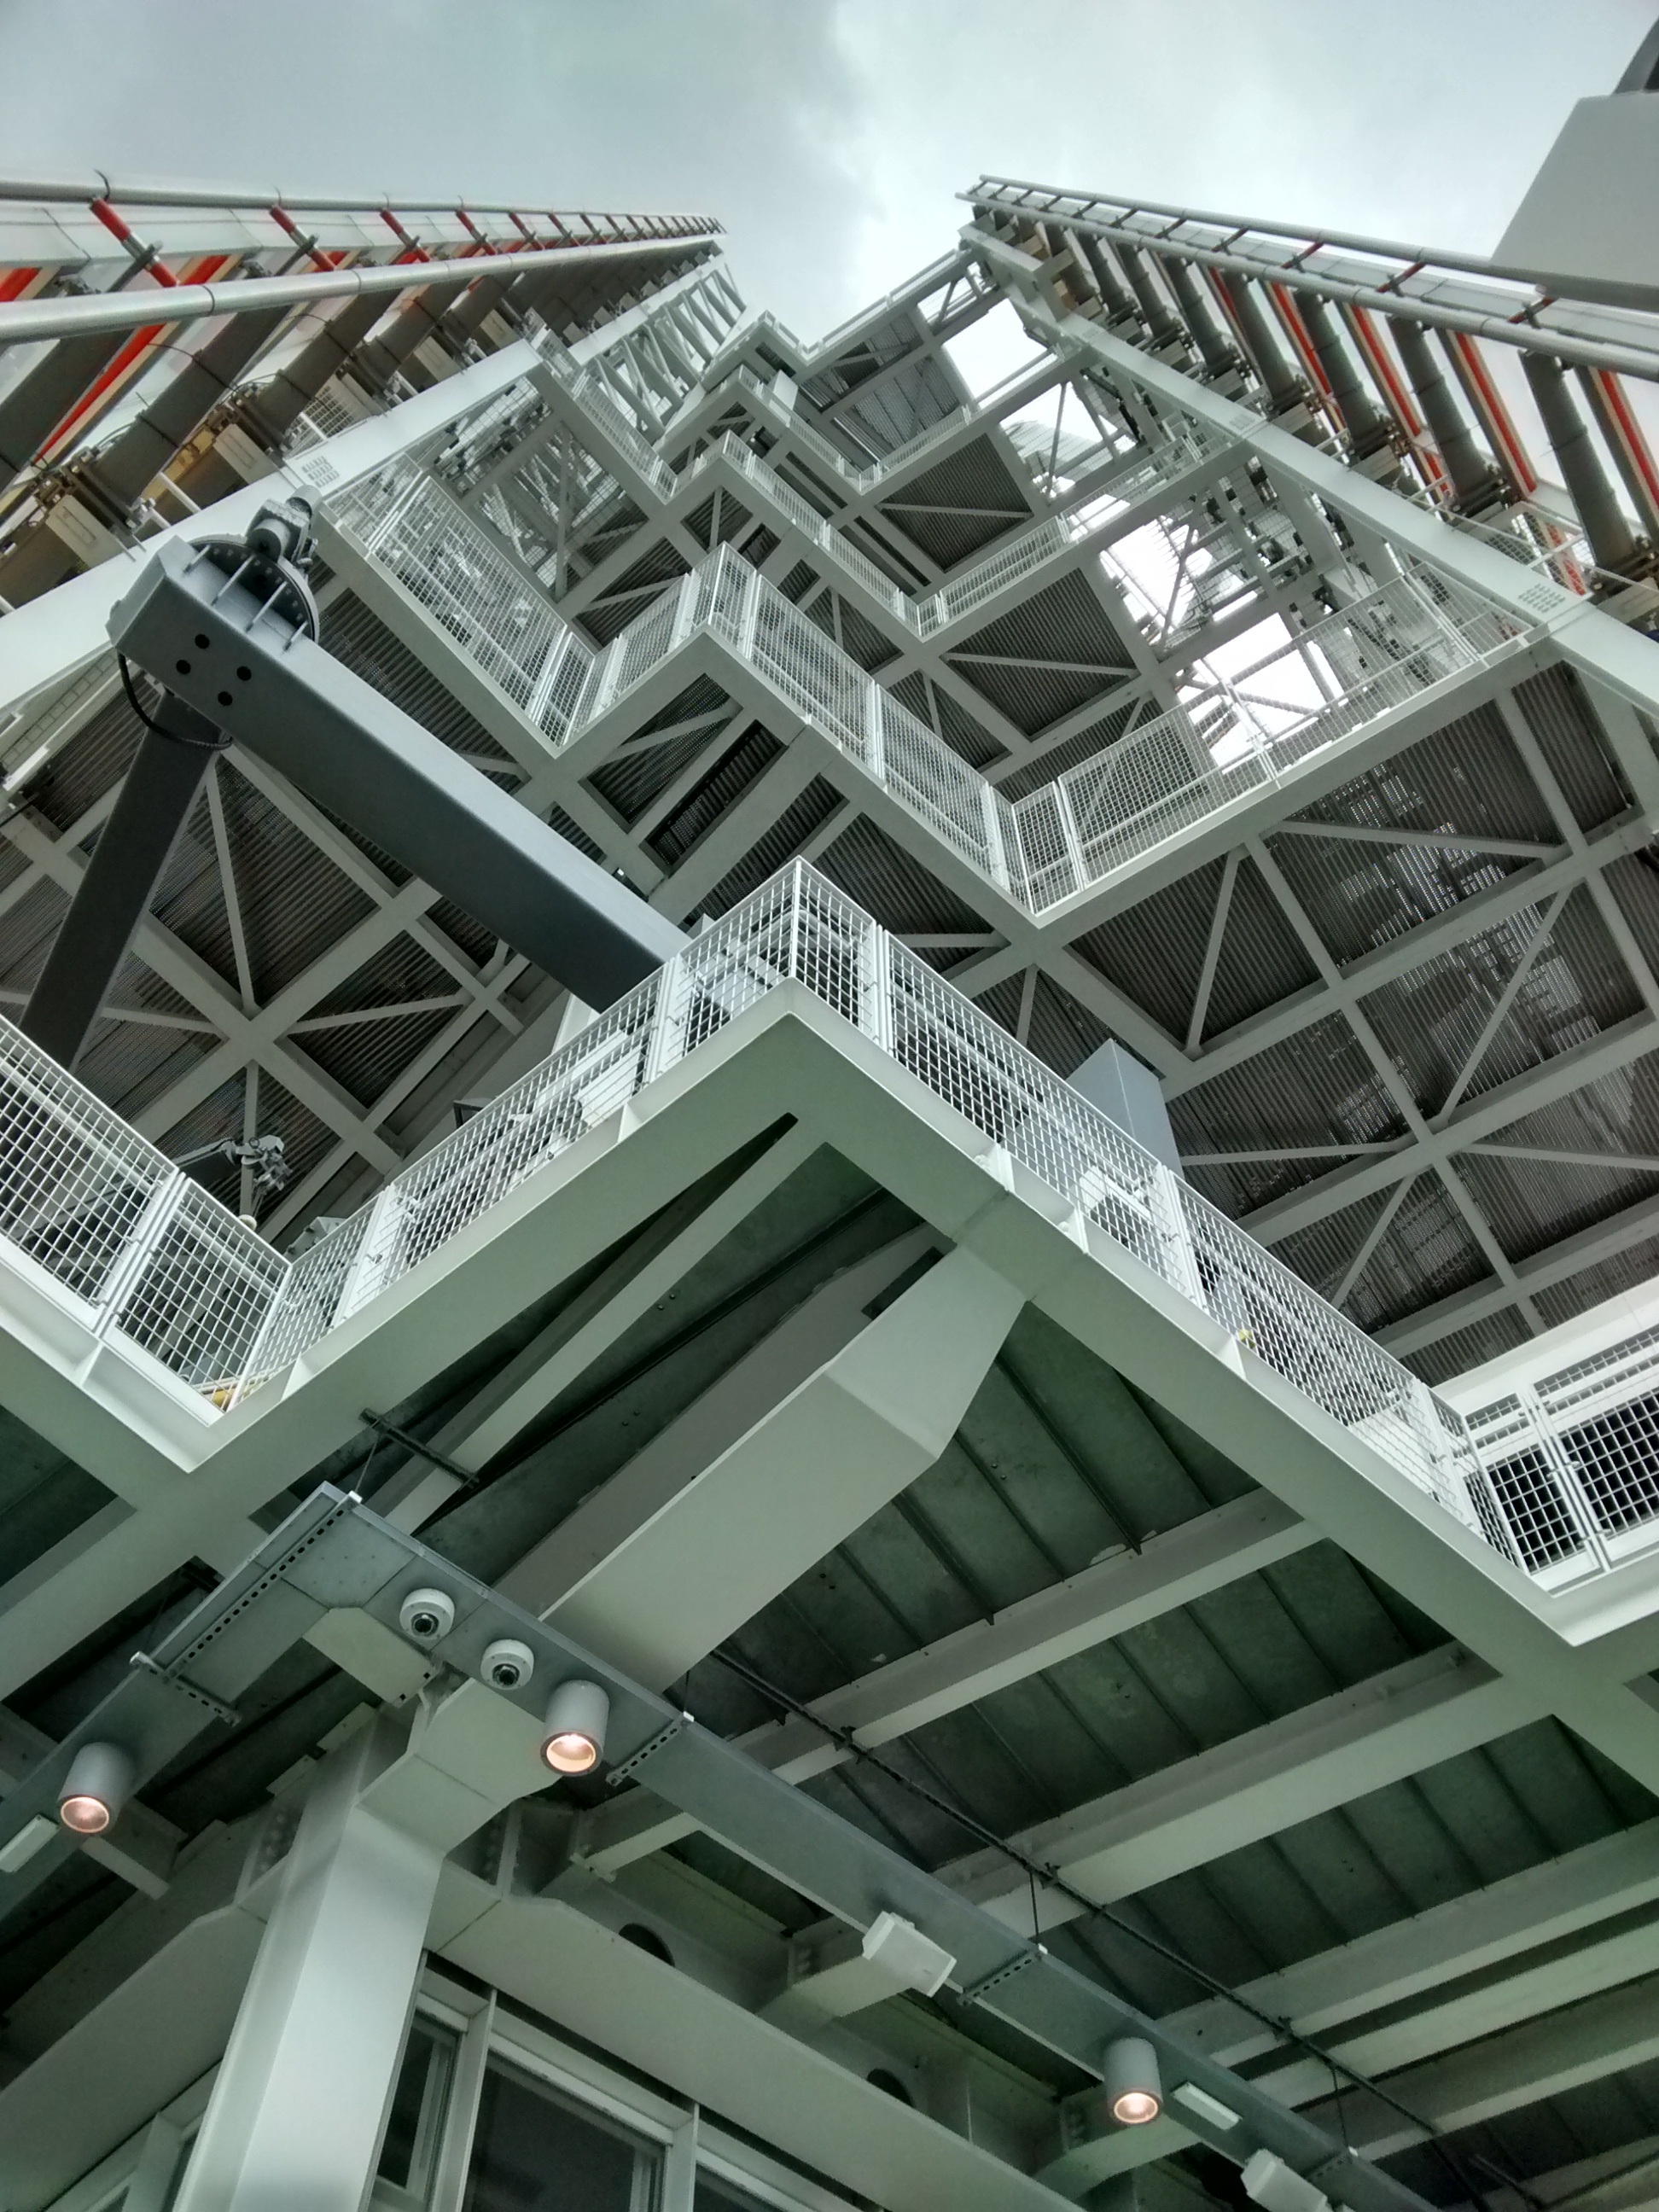
architecture, structure, building, city, skyscraper, high, landmark, facade, stadium, looking up, london, arena, tall, contemporary, headquarters, condominium, shard, daylighting, the shard, sport venue